Administrative divisions of the Netherlands

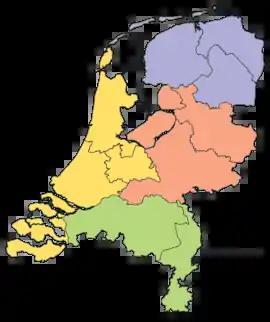
Groups of provinces.

The Group of provinces is a European subdivision of the Netherlands. It meets the needs of Eurostat, the European statistical institute, which has defined a classification of territorial units for statistics. These groups correspond to the first European statistical level (NUTS 1).